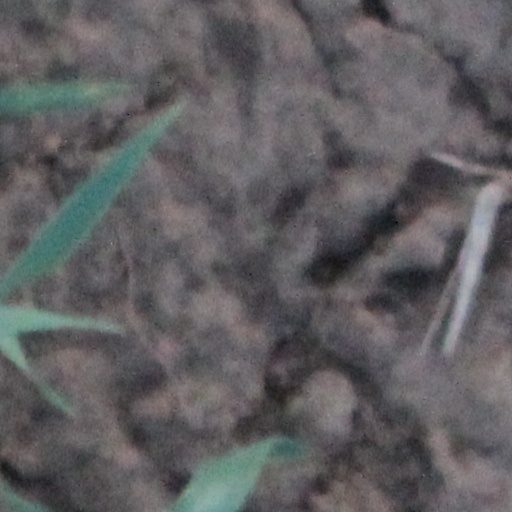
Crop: wheat